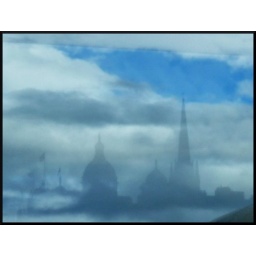
Reflections in a bus window